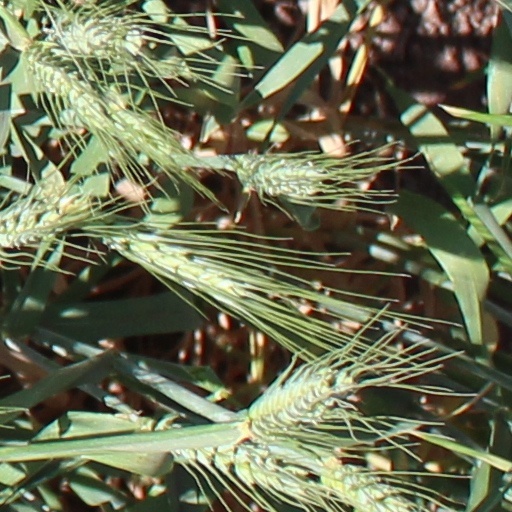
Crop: wheat